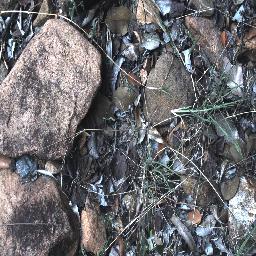
Label: negative